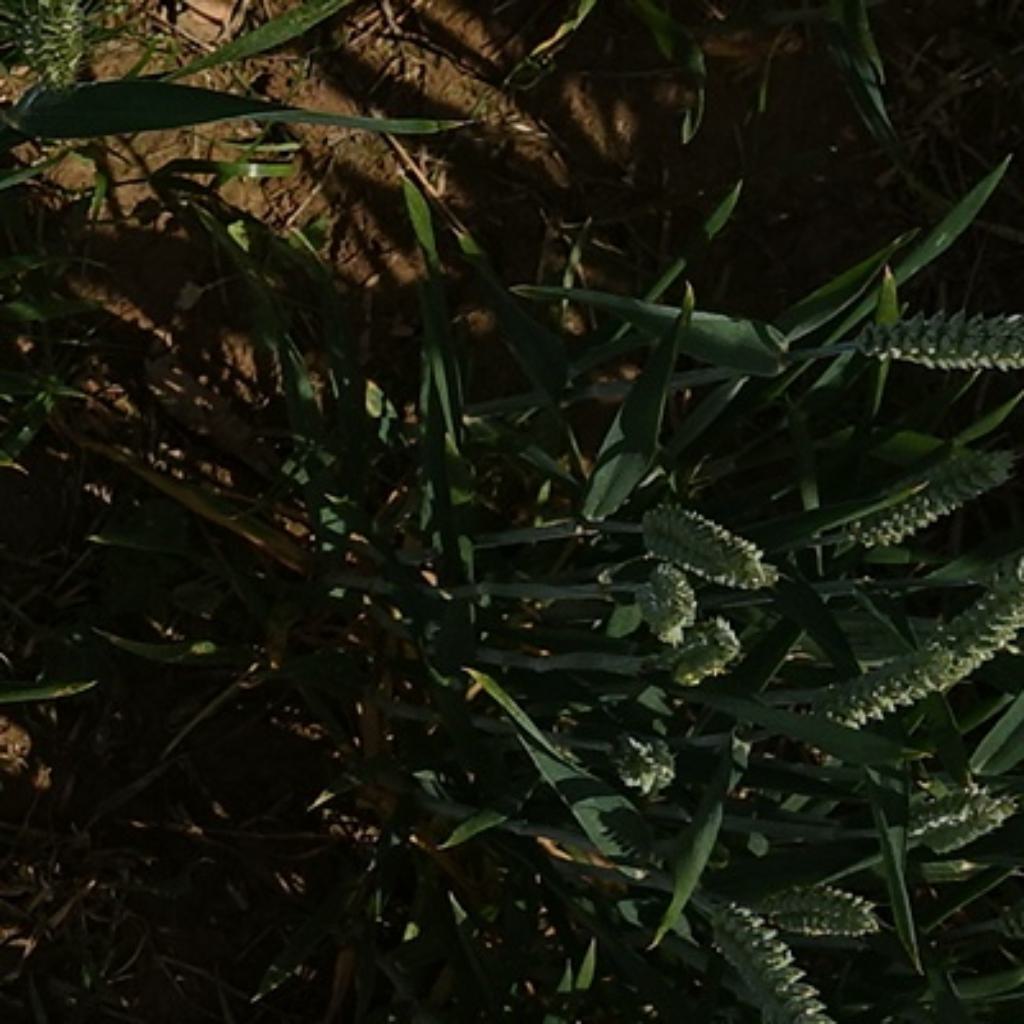
Country: France
Location: VLB
Wheat development stage: Filling